All I Wanna Do (The Beach Boys song)

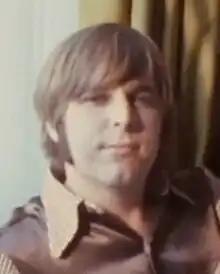
Carl Wilson (pictured 1969) produced the song's recording sessions, sang backing vocals, and played the lead guitar line

"All I Wanna Do" was produced by Carl Wilson, likely with assistance from Brian, at various professional studios, including the band's own private studio. On February 24, 1968, an early version of the song was recorded during the "Friends" sessions. Another version was recorded on May 24 and June 8. One of these versions, which makes use of a sitar-like instrument, appears on the 2018 compilation: "".